Petrus Camper

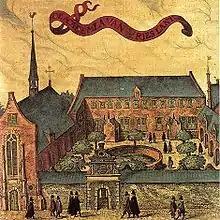
The "Academia van Vrieslant" in Franeker

Petrus Camper was the son of a well-to-do minister, who made his fortune Batavia, Dutch East Indies and returned with a (young?) pickled Bornean orangutan in a jar. A brilliant alumnus, he studied medicine and philosophy at the University of Leiden and obtained a degree in both sciences on the same day at the age of 24. After both his parents died Camper travelled to England (where he met with William Smellie), to France (where he met with Georges de Buffon) and Geneva. In the meantime he was appointed as professor of philosophy, anatomy and surgery at the University of Franeker and Camper traveled to Friesland.